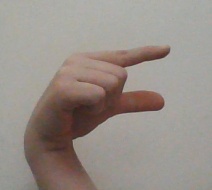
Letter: dal